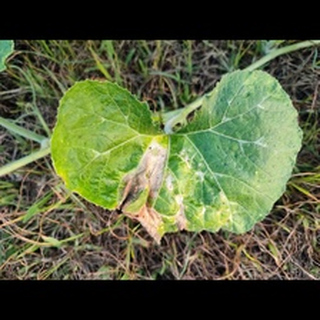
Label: pumpkin_powdery_mildew